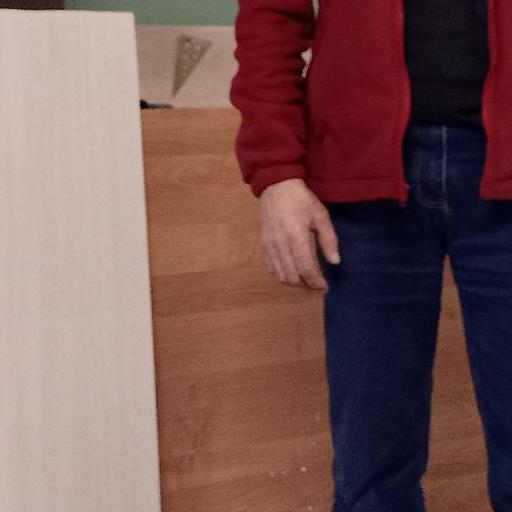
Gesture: no_gesture